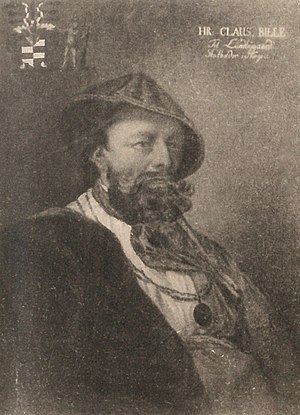
Claus Bille
Claus Bille til godserne Lyngsgård, Raabelev, Vandaas, Allinde og flere andre godser var en dansk ridder og rigsråd.